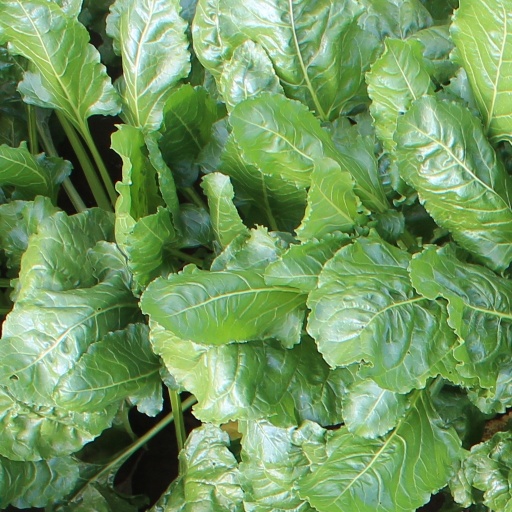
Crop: sugar beet